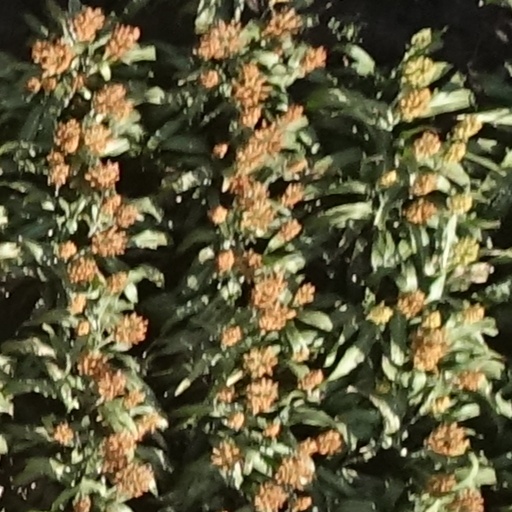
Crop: sorghum